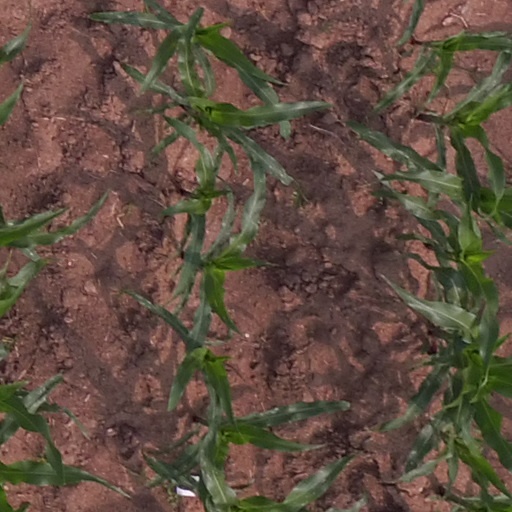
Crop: maize; corn